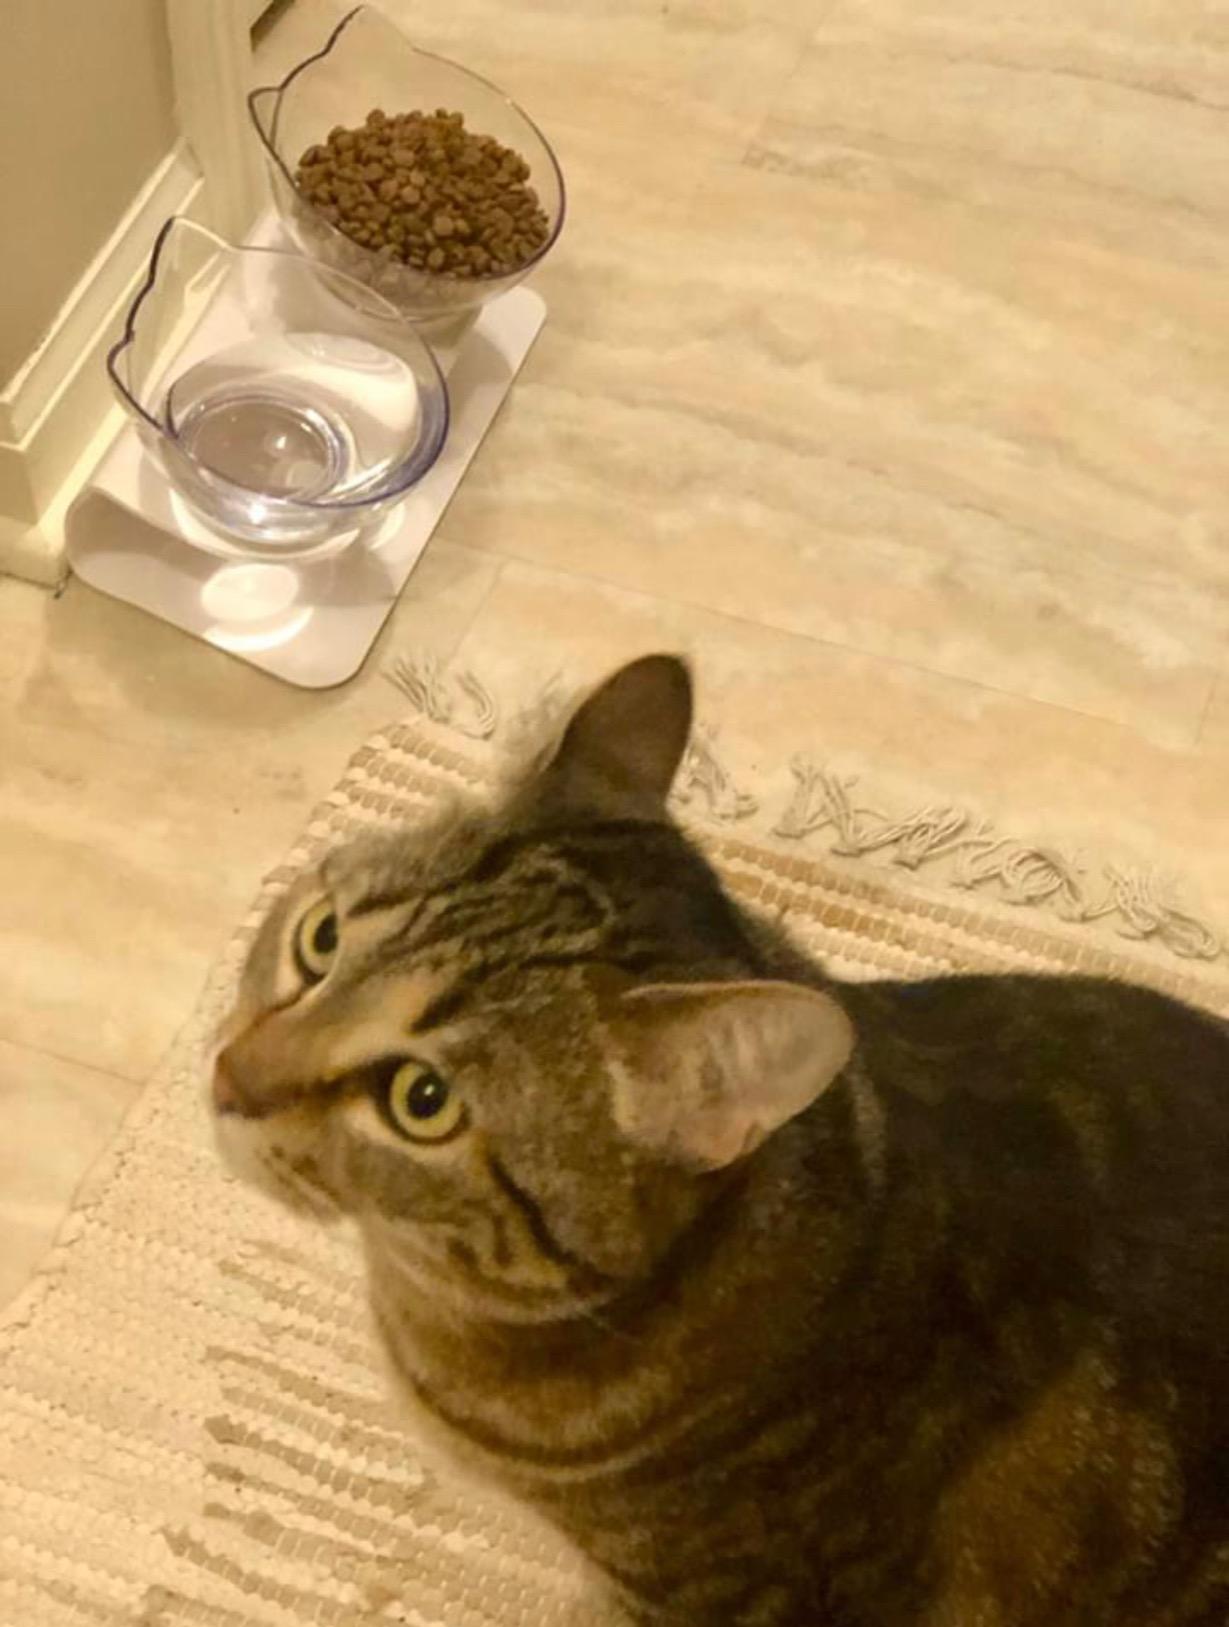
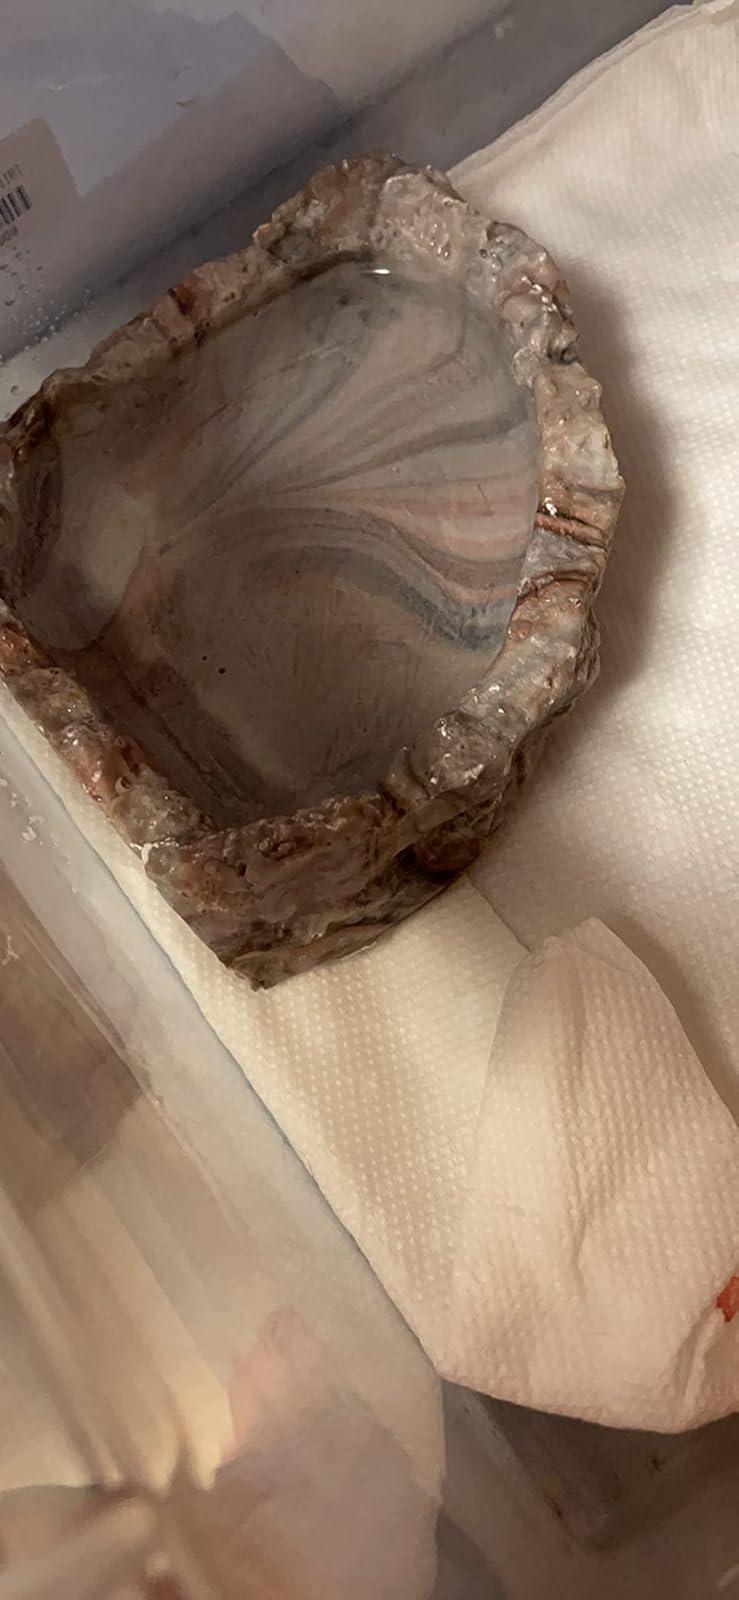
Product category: items_bowl
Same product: no